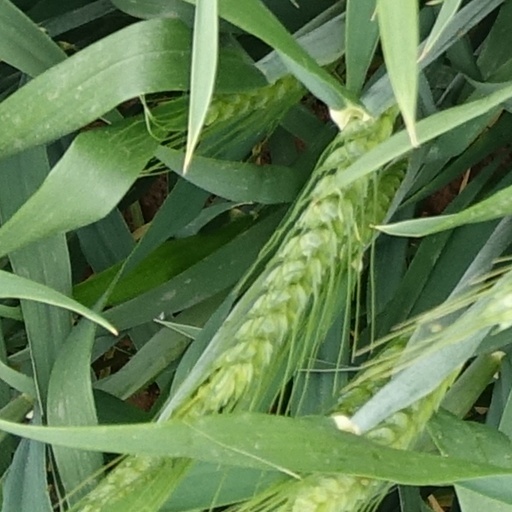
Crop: wheat